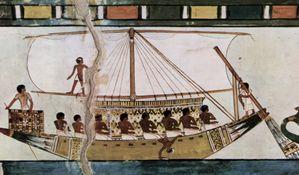
La navigation à voile c’est l’art, pour un voilier, de se déplacer grâce à l’énergie fournie par le vent.
L'invention du bateau remonte à plusieurs milliers d'années, et correspond au besoin que l'homme a très tôt eu de pouvoir se déplacer sur l'eau, qu'il s'agisse de rivière ou de mer. Les bateaux ont accompagné l’homme dans son évolution. De la barque monoxyle du Mésolithique au puissant porte-avions nucléaire moderne, l'histoire des bateaux accompagne celle de l’Homme.
Un voilier est un bateau à voiles, propulsé par la force du vent. Historiquement, le voilier a été le premier moyen de transport à moyenne et longue distance. Les voiliers transportaient les marchandises, les passagers, le courrier. Ils étaient utilisés pour la pêche en mer, les activités militaires et les batailles navales.